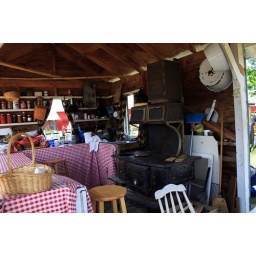
IMG_3776-Coal stove in antique kitchen setting-h